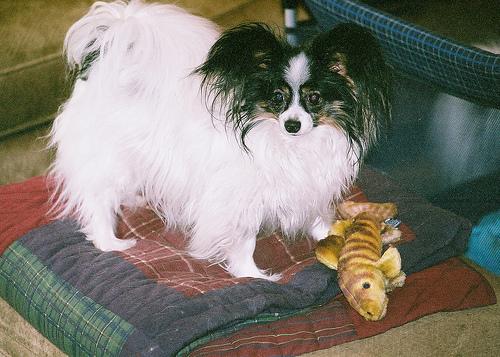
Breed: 806-n000129-papillon